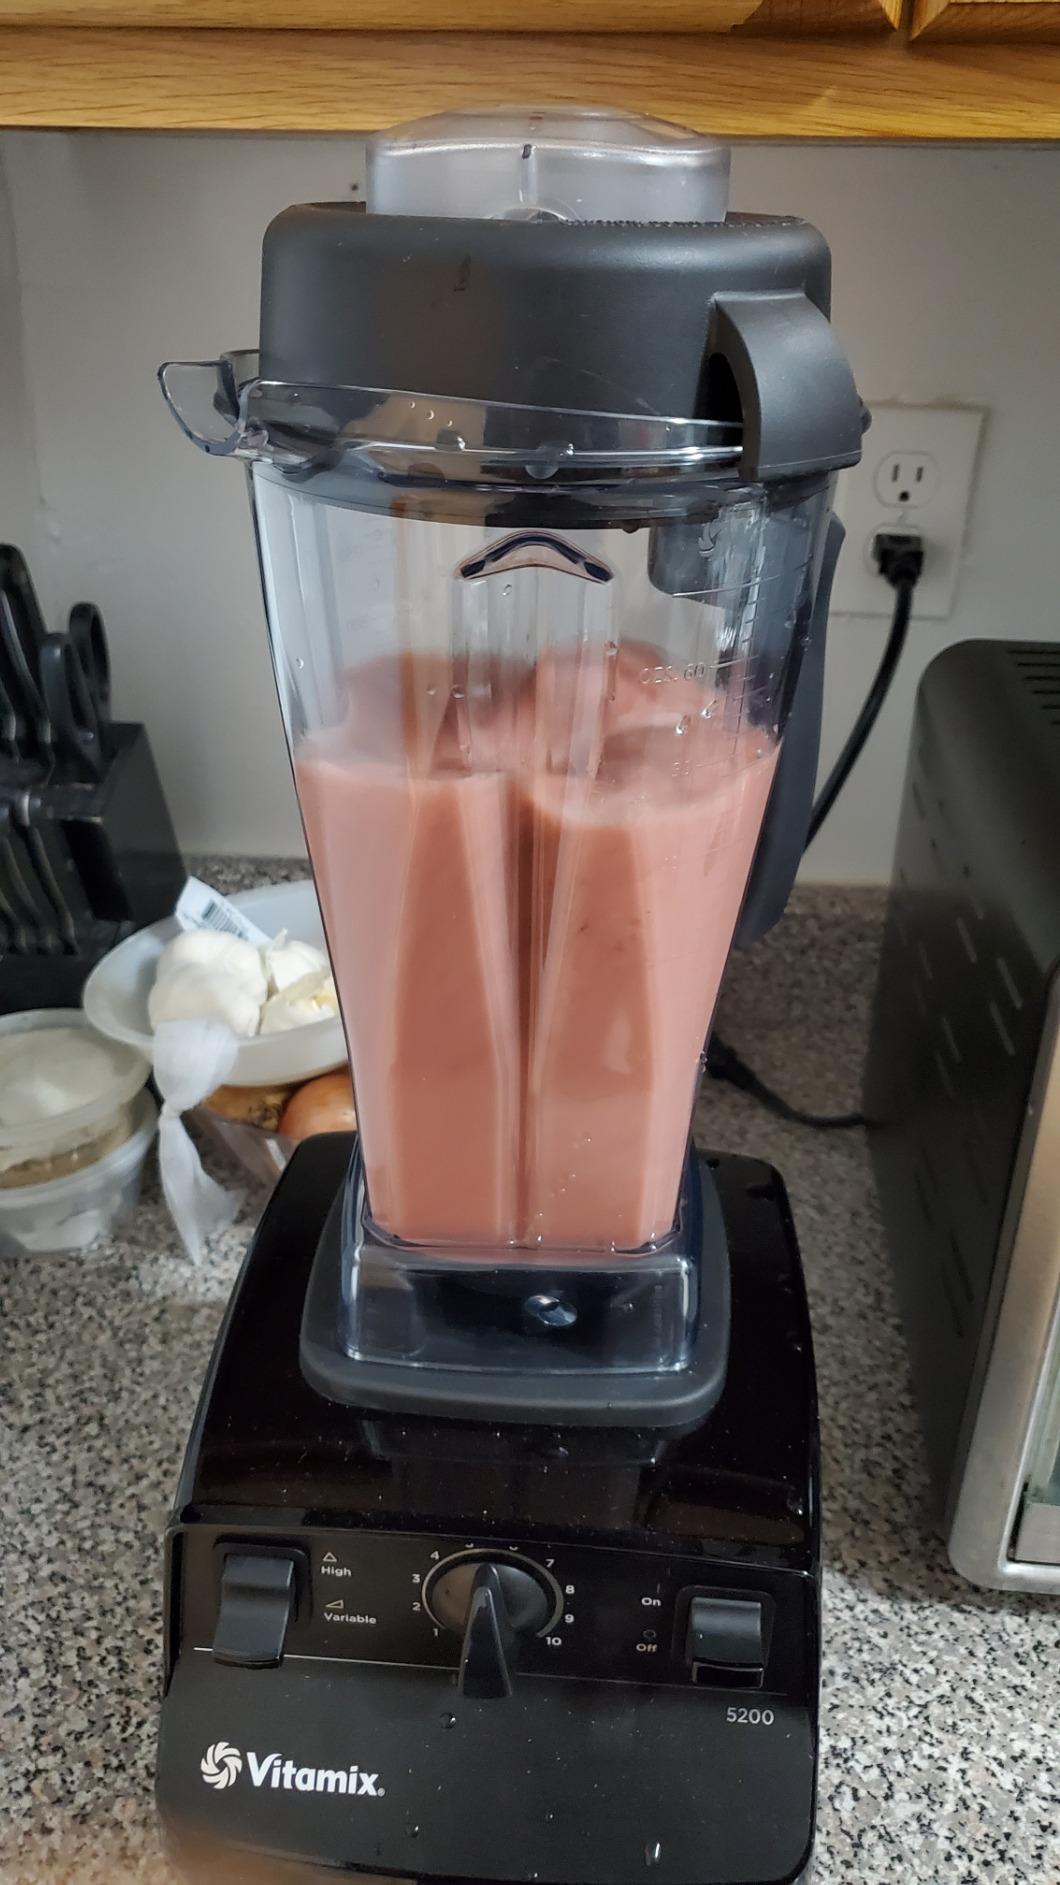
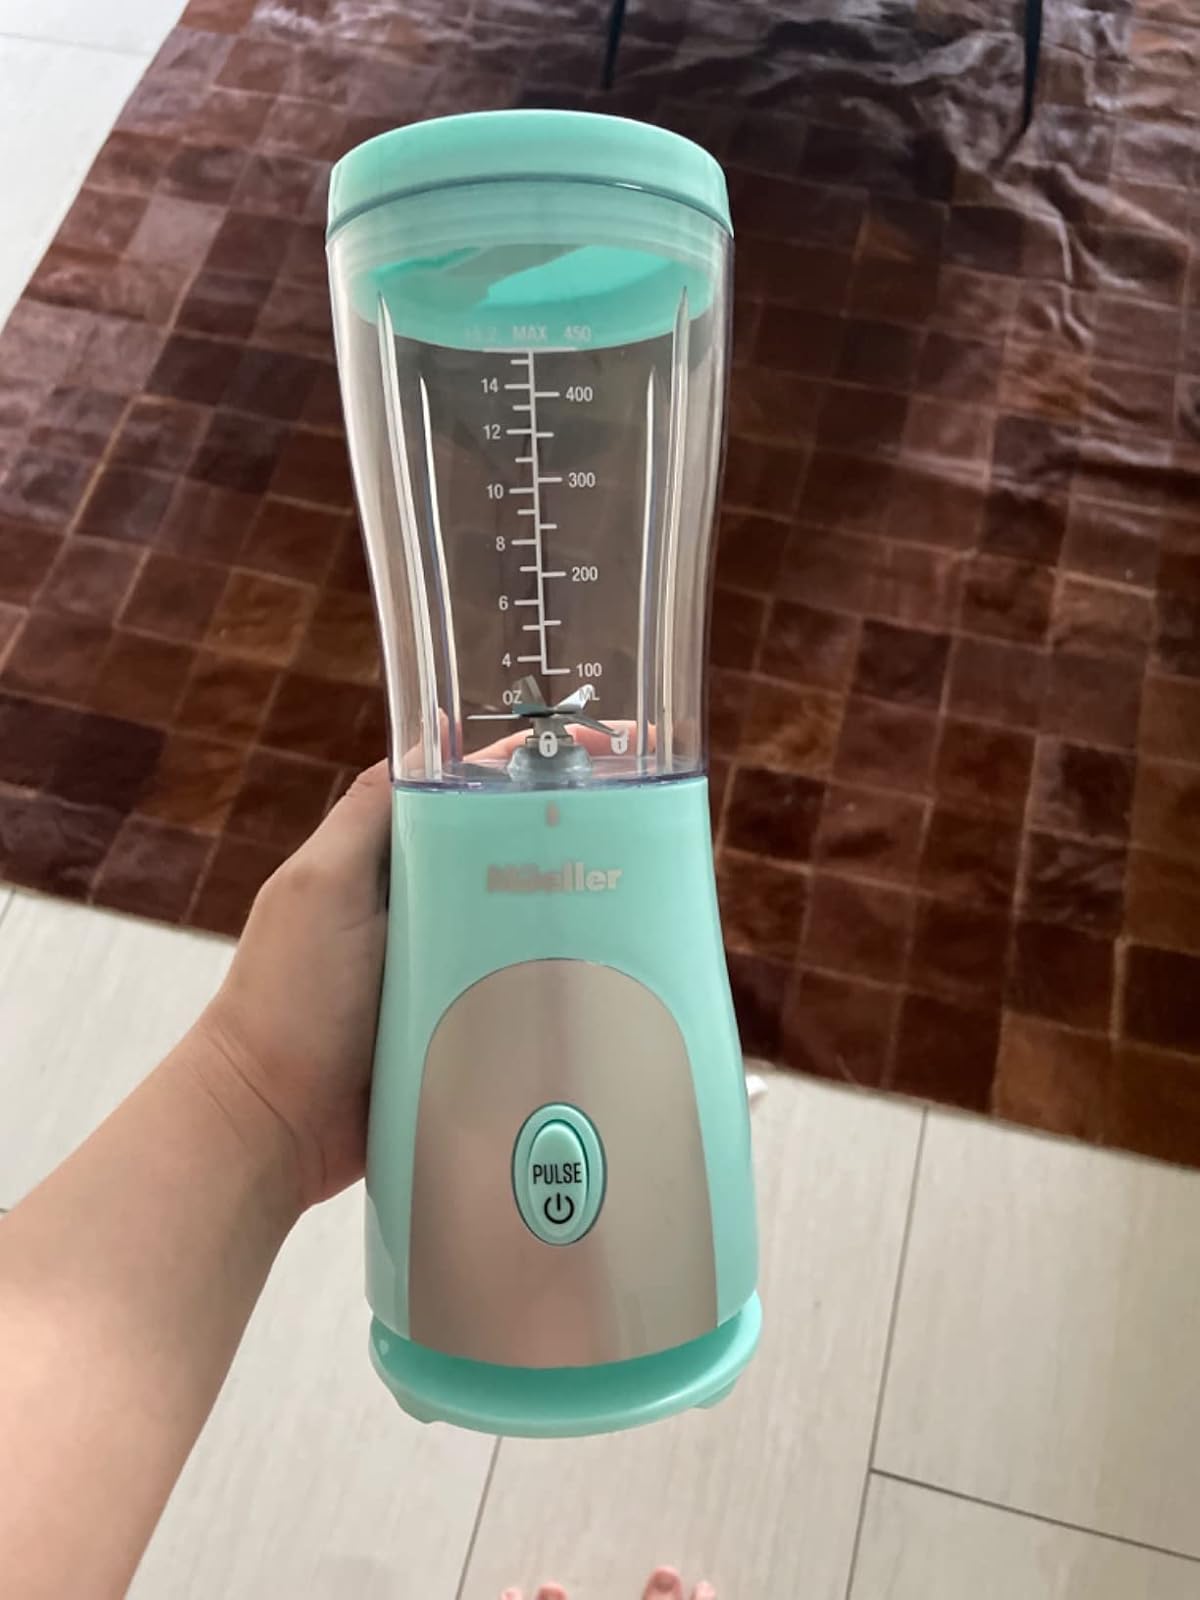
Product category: items_blender
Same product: no